Answer in natural language. Consider the 3D positions of the objects in the scene and not just the 2D positions in the image. Is the centerpoint of  brown top white leg dining table at a higher height than walnut wood open shelving unit? Choose between the following options: yes or no
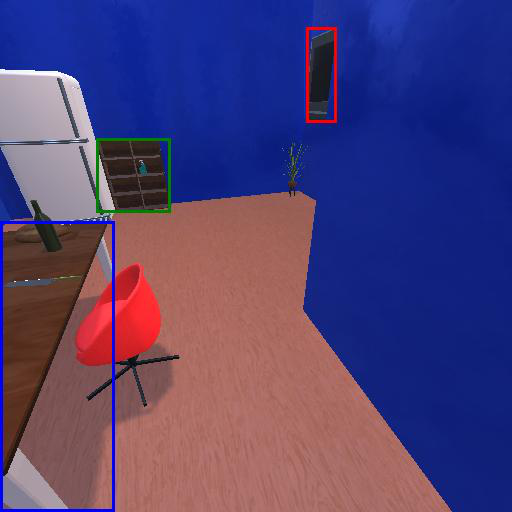
<answer>no</answer>